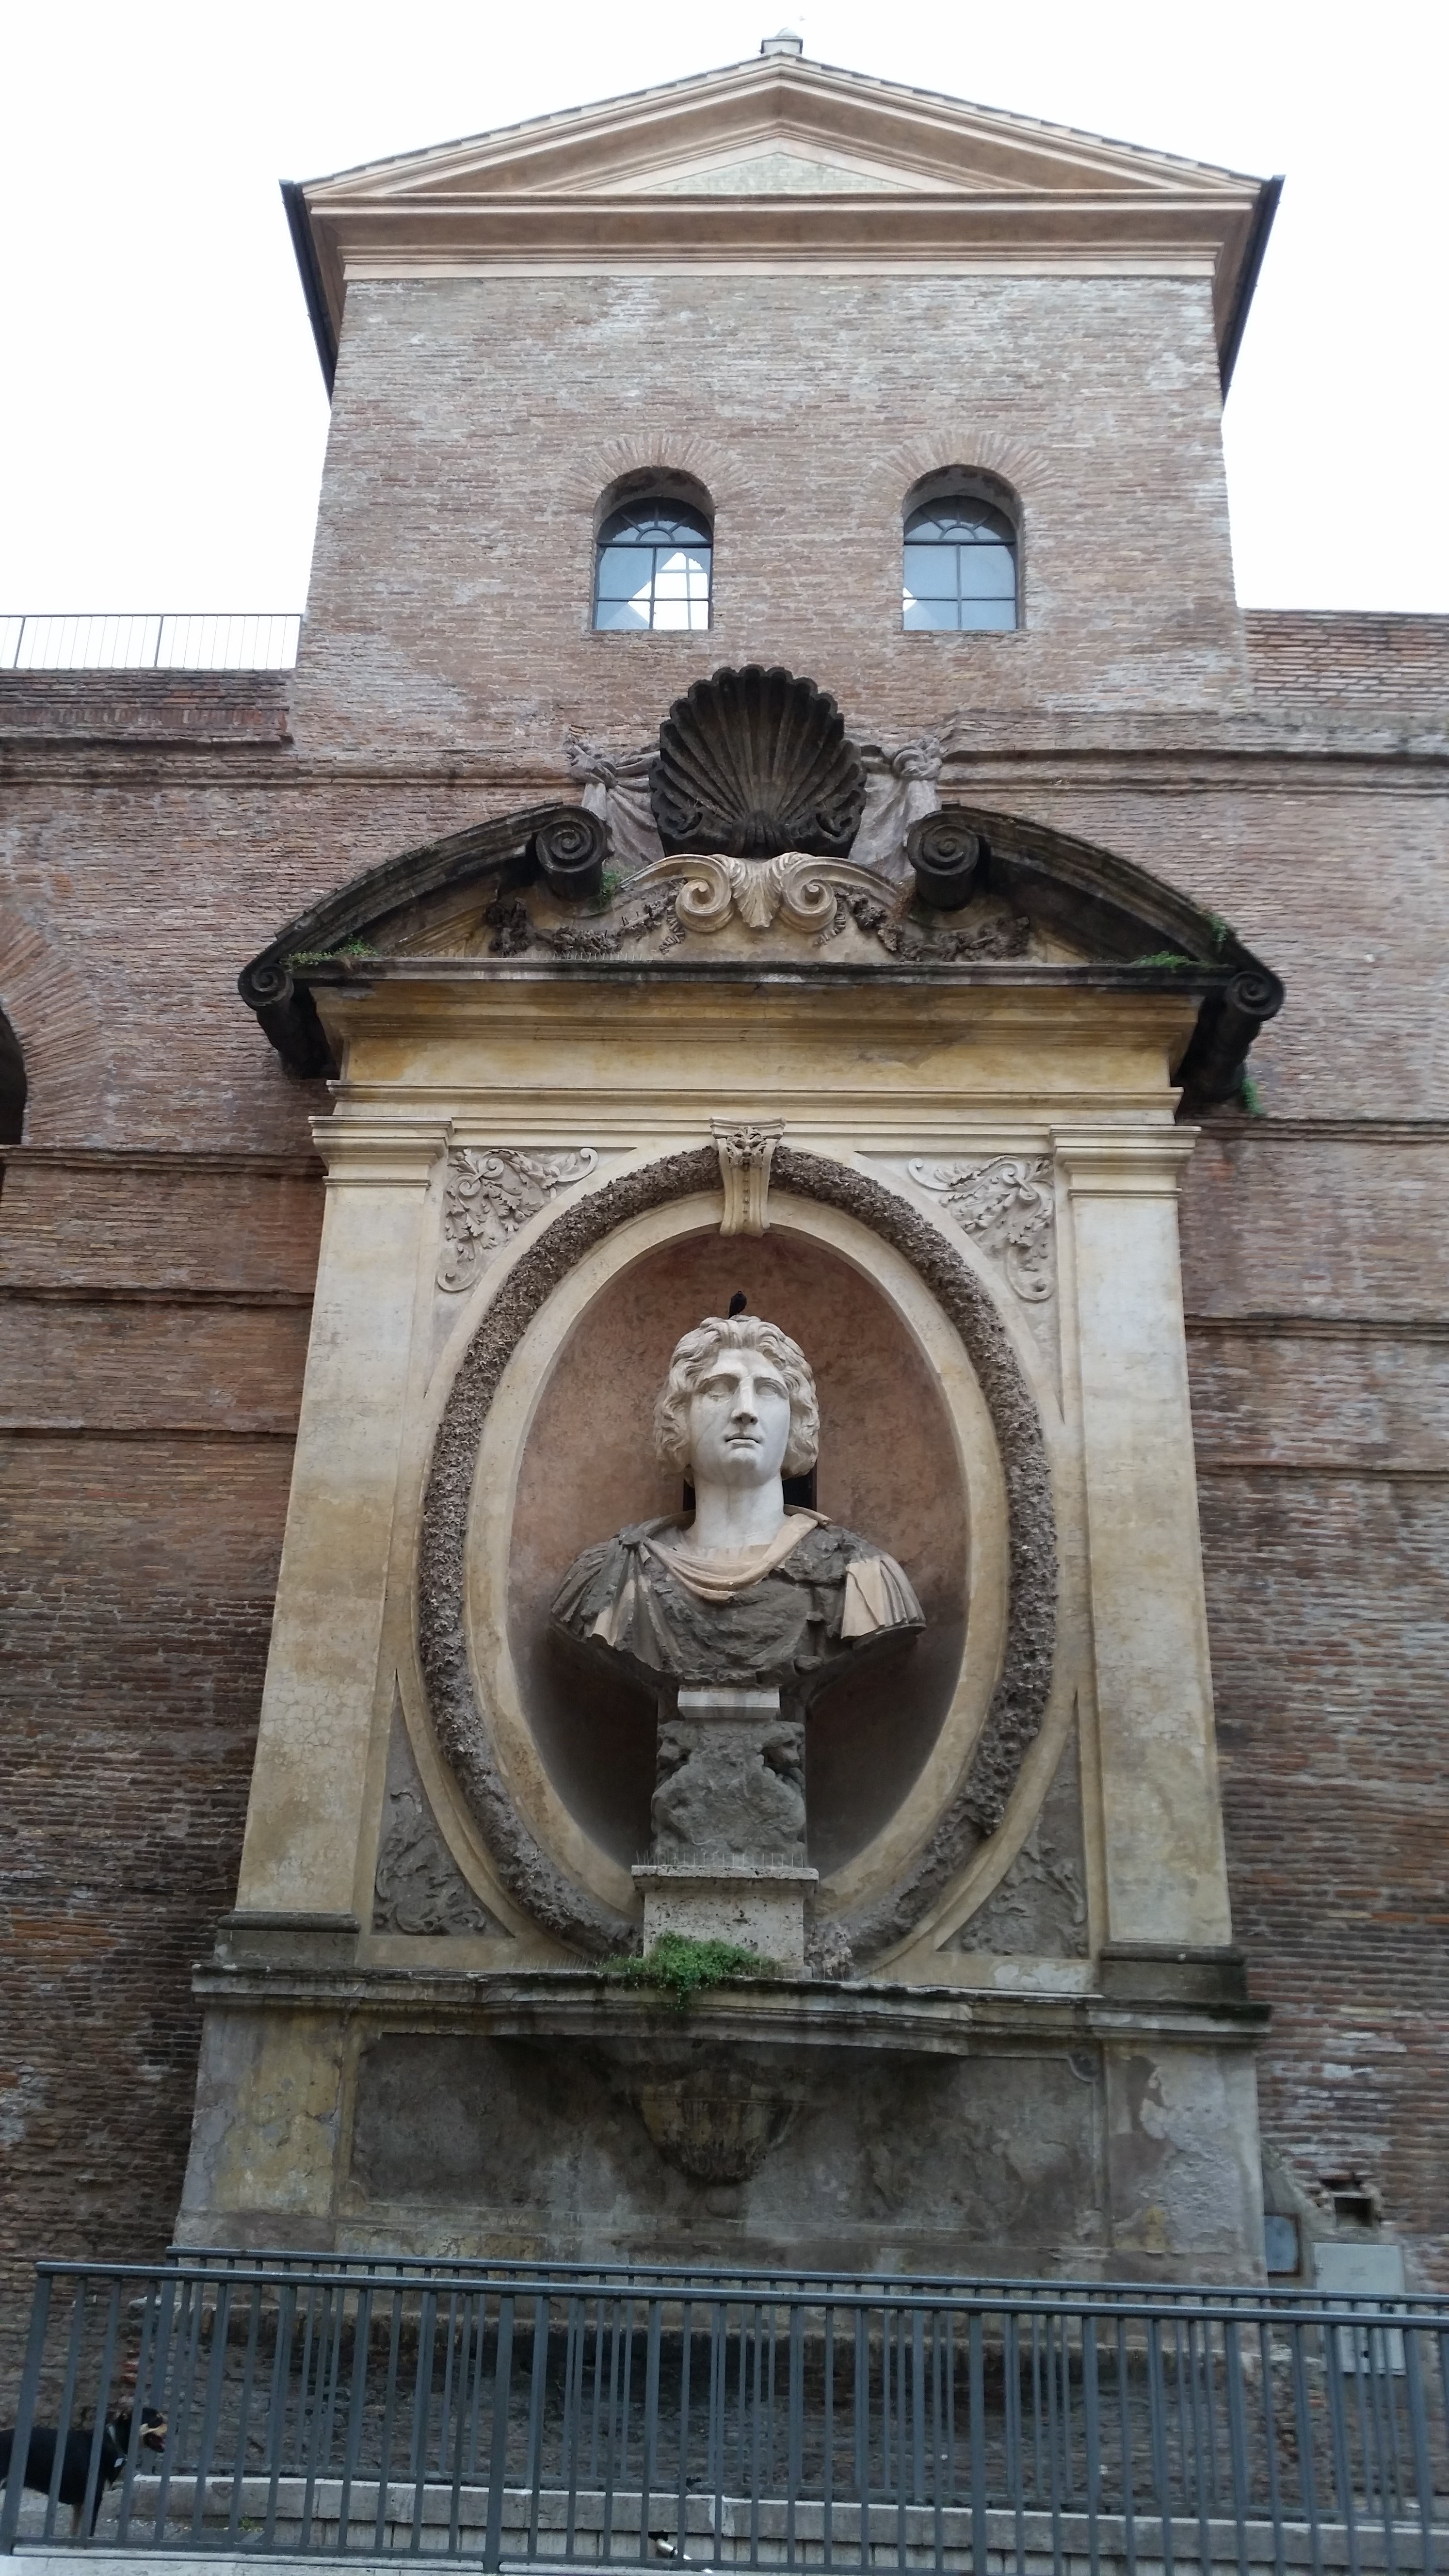
structure, wall, monument, europe, statue, landmark, facade, chapel, rome, history, italian, water feature